Geology of the Pacific Northwest

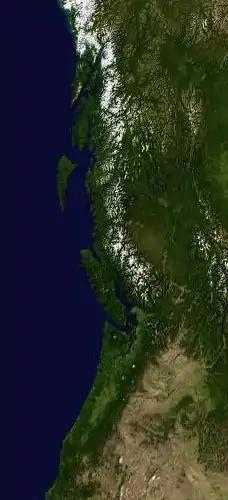
The Pacific Northwest from space

The geology of the Pacific Northwest includes the composition (including rock, minerals, and soils), structure, physical properties and the processes that shape the Pacific Northwest region of North America. The region is part of the Ring of Fire: the subduction of the Pacific and Farallon Plates under the North American Plate is responsible for many of the area's scenic features as well as some of its hazards, such as volcanoes, earthquakes, and landslides.